Group of Monuments at Mahabalipuram

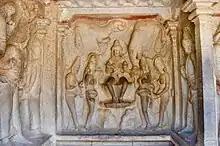
The Gajalakshmi panel is a square, with a geometric layout of its figures.

Other "ratha" monuments at Mahabalipuram include the late-7th-century Ganesha Ratha, attributed to Parameshvara-varman I (grandson of Mahamalla). One kilometre from the "pancha rathas", it is adjacent to (and north of) the Descent of the Ganges bas-relief and south of Krishna's butter-ball monument. The two-storey, relatively undamaged Ganesha Ratha, similar to Bhima Ratha, is long, wide and high. The first storey has five small vimanas; the second storey has four, with repeating patterns. The "sala" has nine "kalasas", and one end has a trishula at its top (similar to a cross on a church). The temple facade has two pillars and two pilasters. The column bases are shaped like seated lions and the middle is chamfered, topped with a fluted capital. At the sides of the entrance mandapa are two standing "dvarapalas" with welcoming, bent heads. The temple wall has an inscription suggesting a 7th-century origin. A Ganesha statue is in the garbhagriha, but Ramaswami wrote that it may have been a later addition.